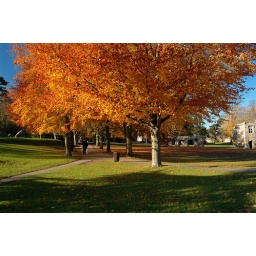
Autumn had finally arrived bringing a short spell of bright oranges and reds against clear blue skies